Biodiversity of Cape Town

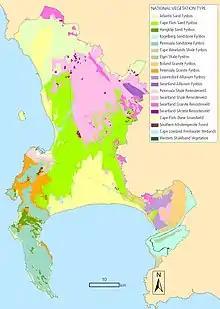
Cape Town's original vegetation types

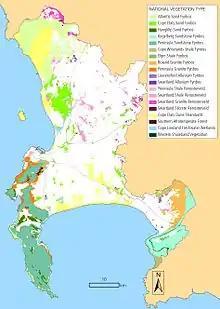
Cape Town's surviving vegetation types

The biodiversity of Cape Town is the variety and variability of life within the City of Cape Town, excluding the Prince Edward Islands. The terrestrial vegetation is particularly diverse and much of it is endemic to the city and its vicinity. Terrestrial and freshwater animals are heavily impacted by urban development and habitat degradation. Marine life of the waters immediately adjacent to the city along the Cape Peninsula and in False Bay is also diverse, and while also impacted by human activity, the habitats are relatively intact.